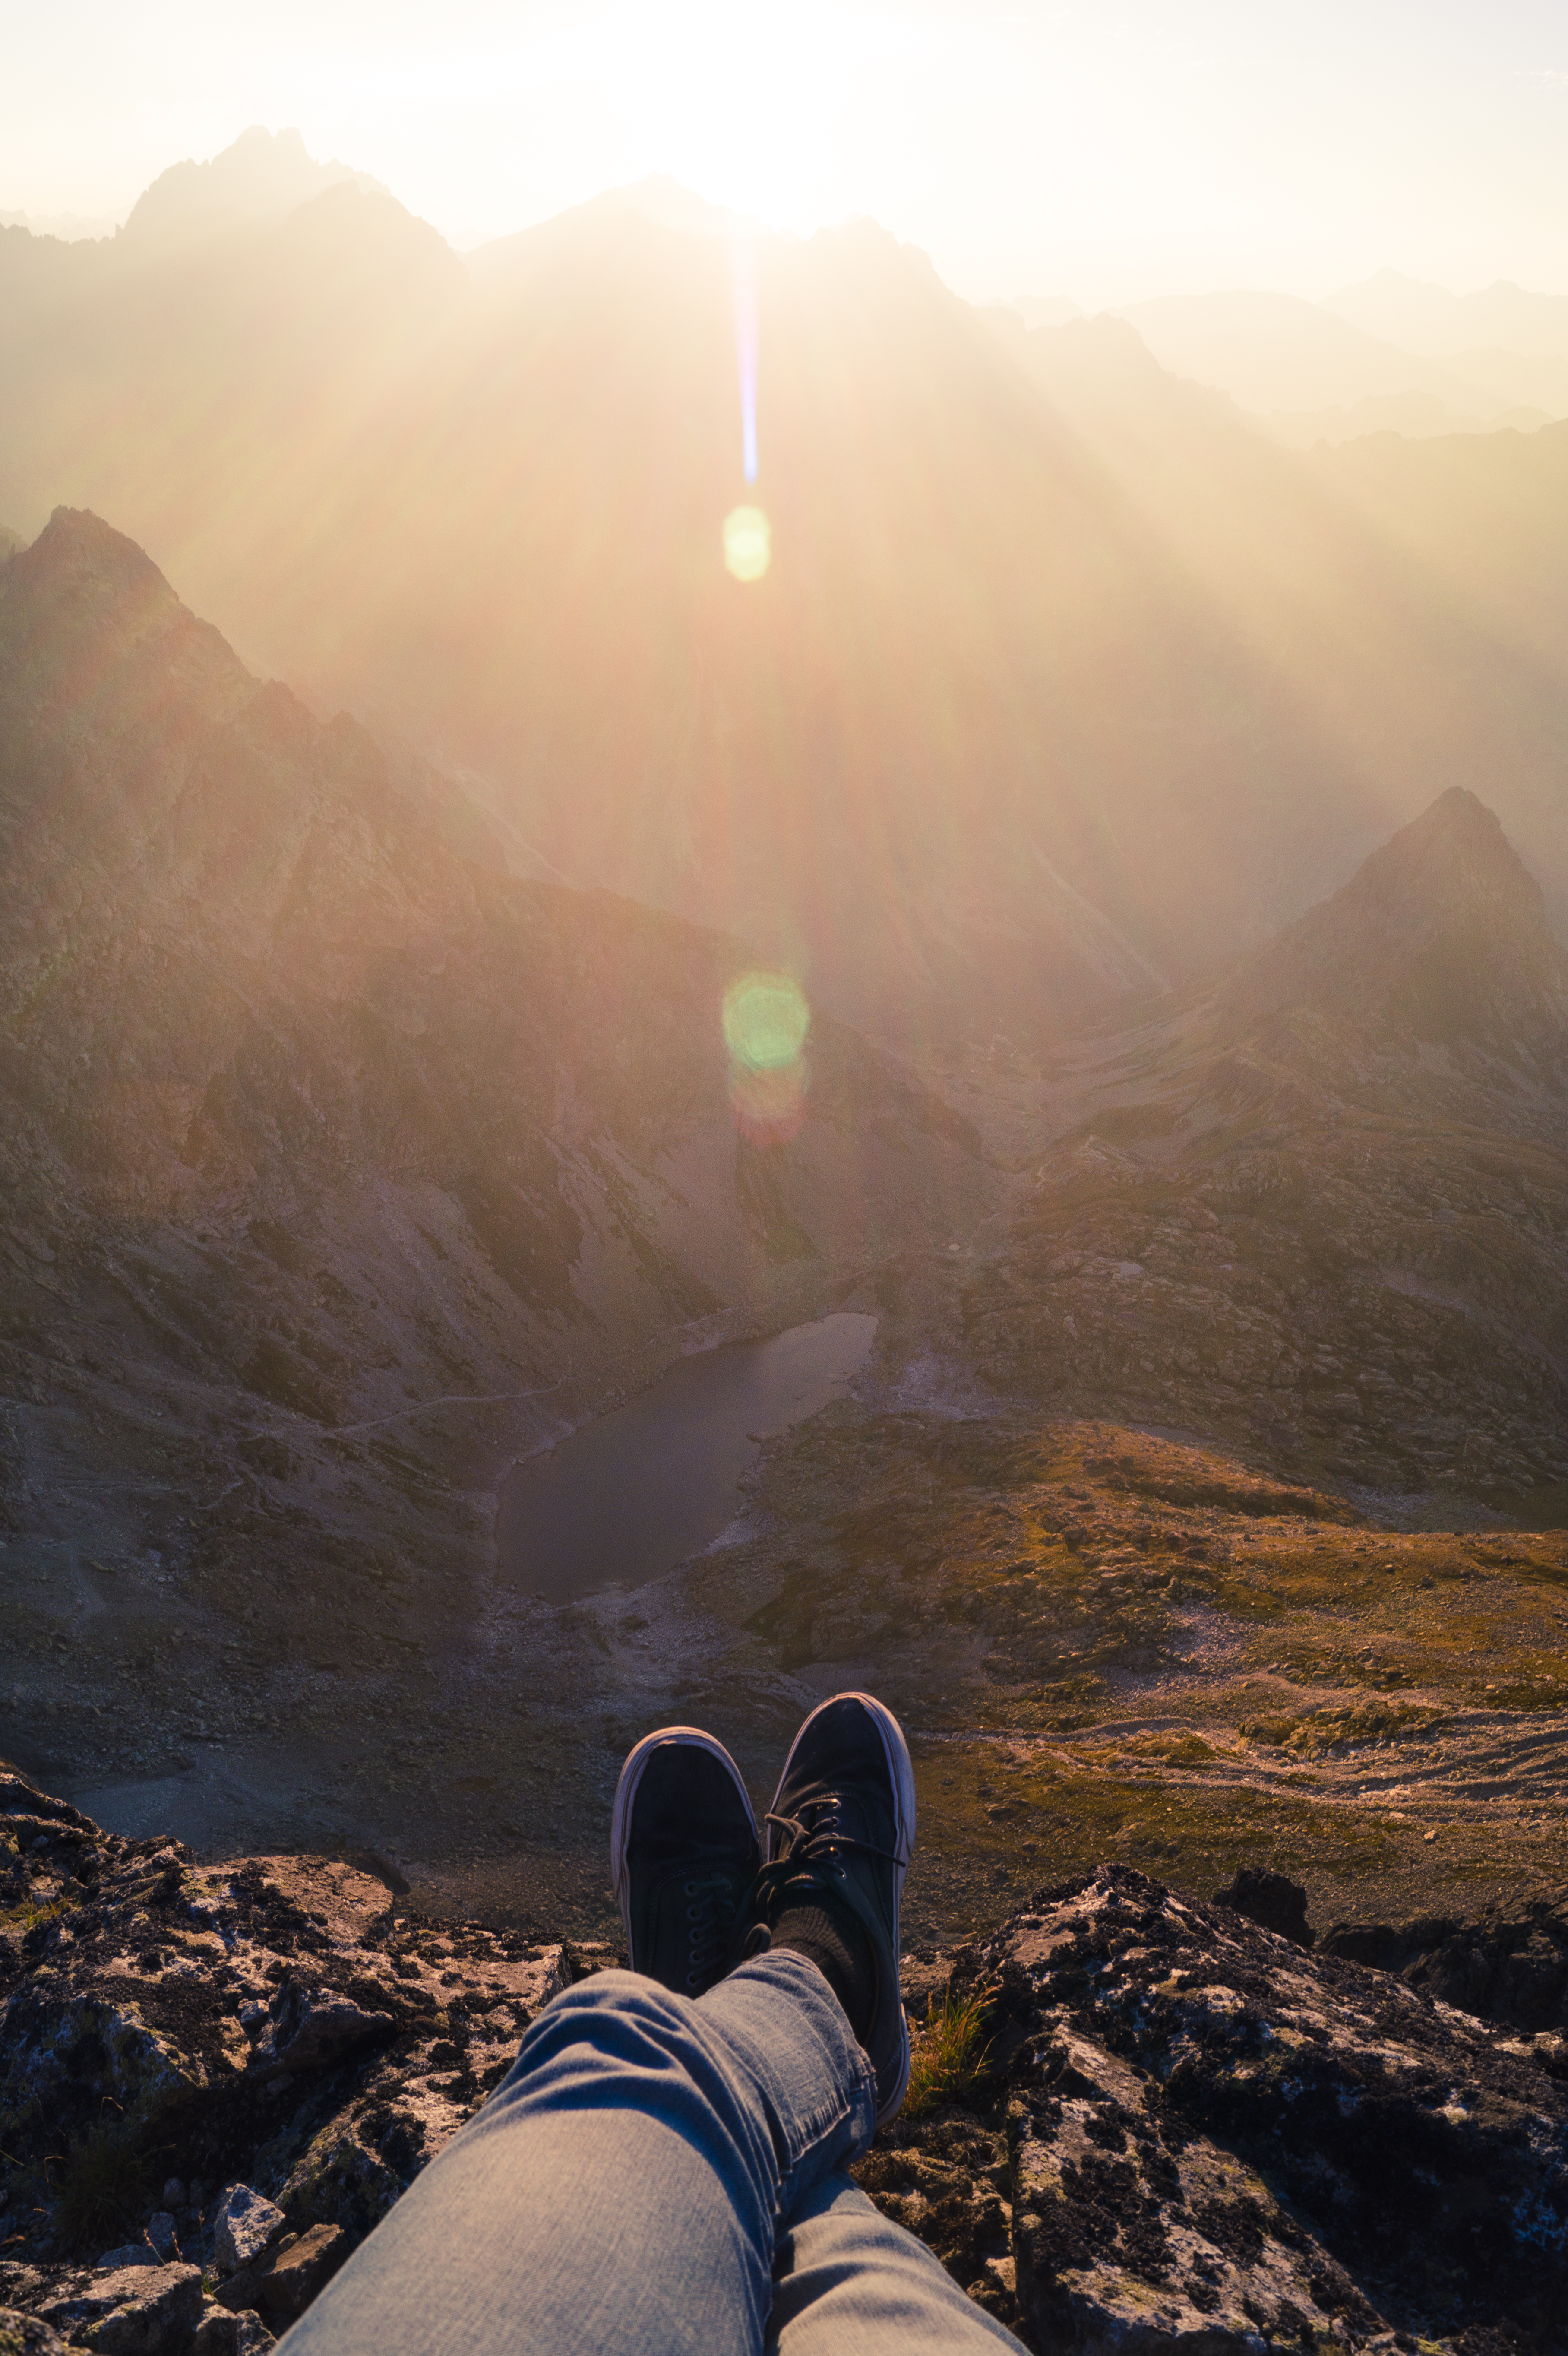
person, mountain, snow, fog, sunrise, sunset, mist, hiking, sunlight, morning, hill, feet, lake, dawn, valley, mountain range, summer, relax, weather, summit, shoes, mountains, chilling, chill, landform, tarn, high tatras, atmospheric phenomenon, mountainous landforms, royalty free images, sunglare